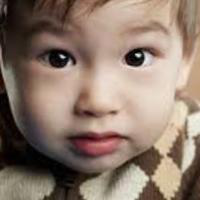
Age group: age 01-10